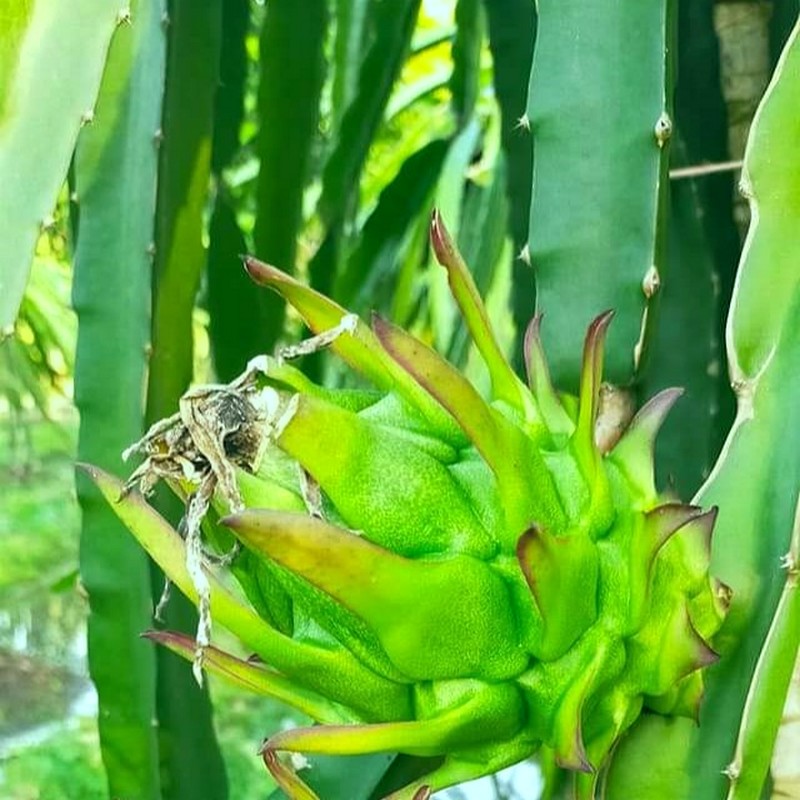
Label: Immature Dragon Fruit